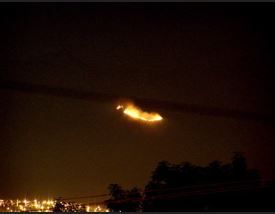
Fire: yes
Smoke: no